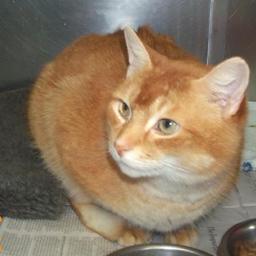
Animal: cats